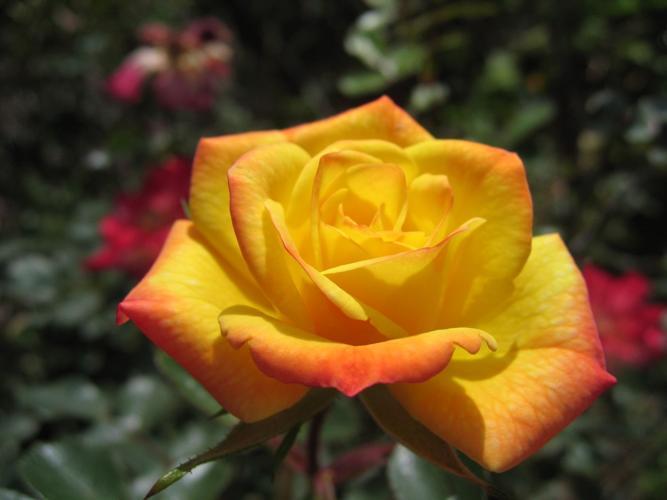
Label: rose